Georgetown Hoyas men's basketball

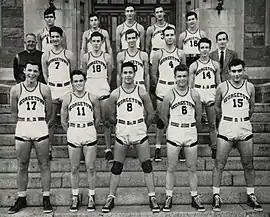
Three rows of five young men in white basketball uniforms stand on stone steps.

Coming off of the best season in school history, momentum was stalled as the program was suspended from 1943 to 1945 because of World War II. Following the hiatus the program struggled to find its footing, and it was rarely successful over the next three decades, only making two postseason appearances during this time period.